Mountain Meadow Farm

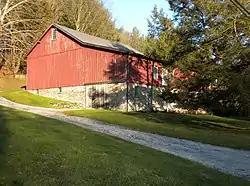
Mountain Meadow Farm barn, December 2009

Mountain Meadow Farm is a historic home and barn located in Newlin Township, Chester County, Pennsylvania. The house was built about 1800, and is a two-story, brick dwelling with basement and attic in the Georgian style. A rear addition was built in 1951. It has a gable roof, full width front porch, and double-door facade. The large stone and frame bank barn was built about 1860.